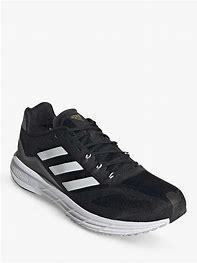
Brand: Adidas
Model: SL20